Panzer II

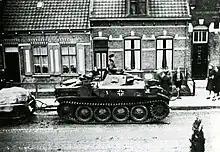
Panzer II ("Flamm") known as the "Flamingo" in the West European campaign.

All production versions of the Panzer II were fitted with a 140 PS (138 HP), gasoline-fuelled six-cylinder Maybach HL62 TRM engine and ZF transmissions. Models A, B, and C had a top speed of 40 km/h (25 mph). Models D and E had a torsion bar suspension and a better transmission, giving a top road speed of 55 km/h (33 mph) but the cross country speed was much lower than previous models, so the Model F reverted to the previous leaf spring type suspension. All versions had a range of .